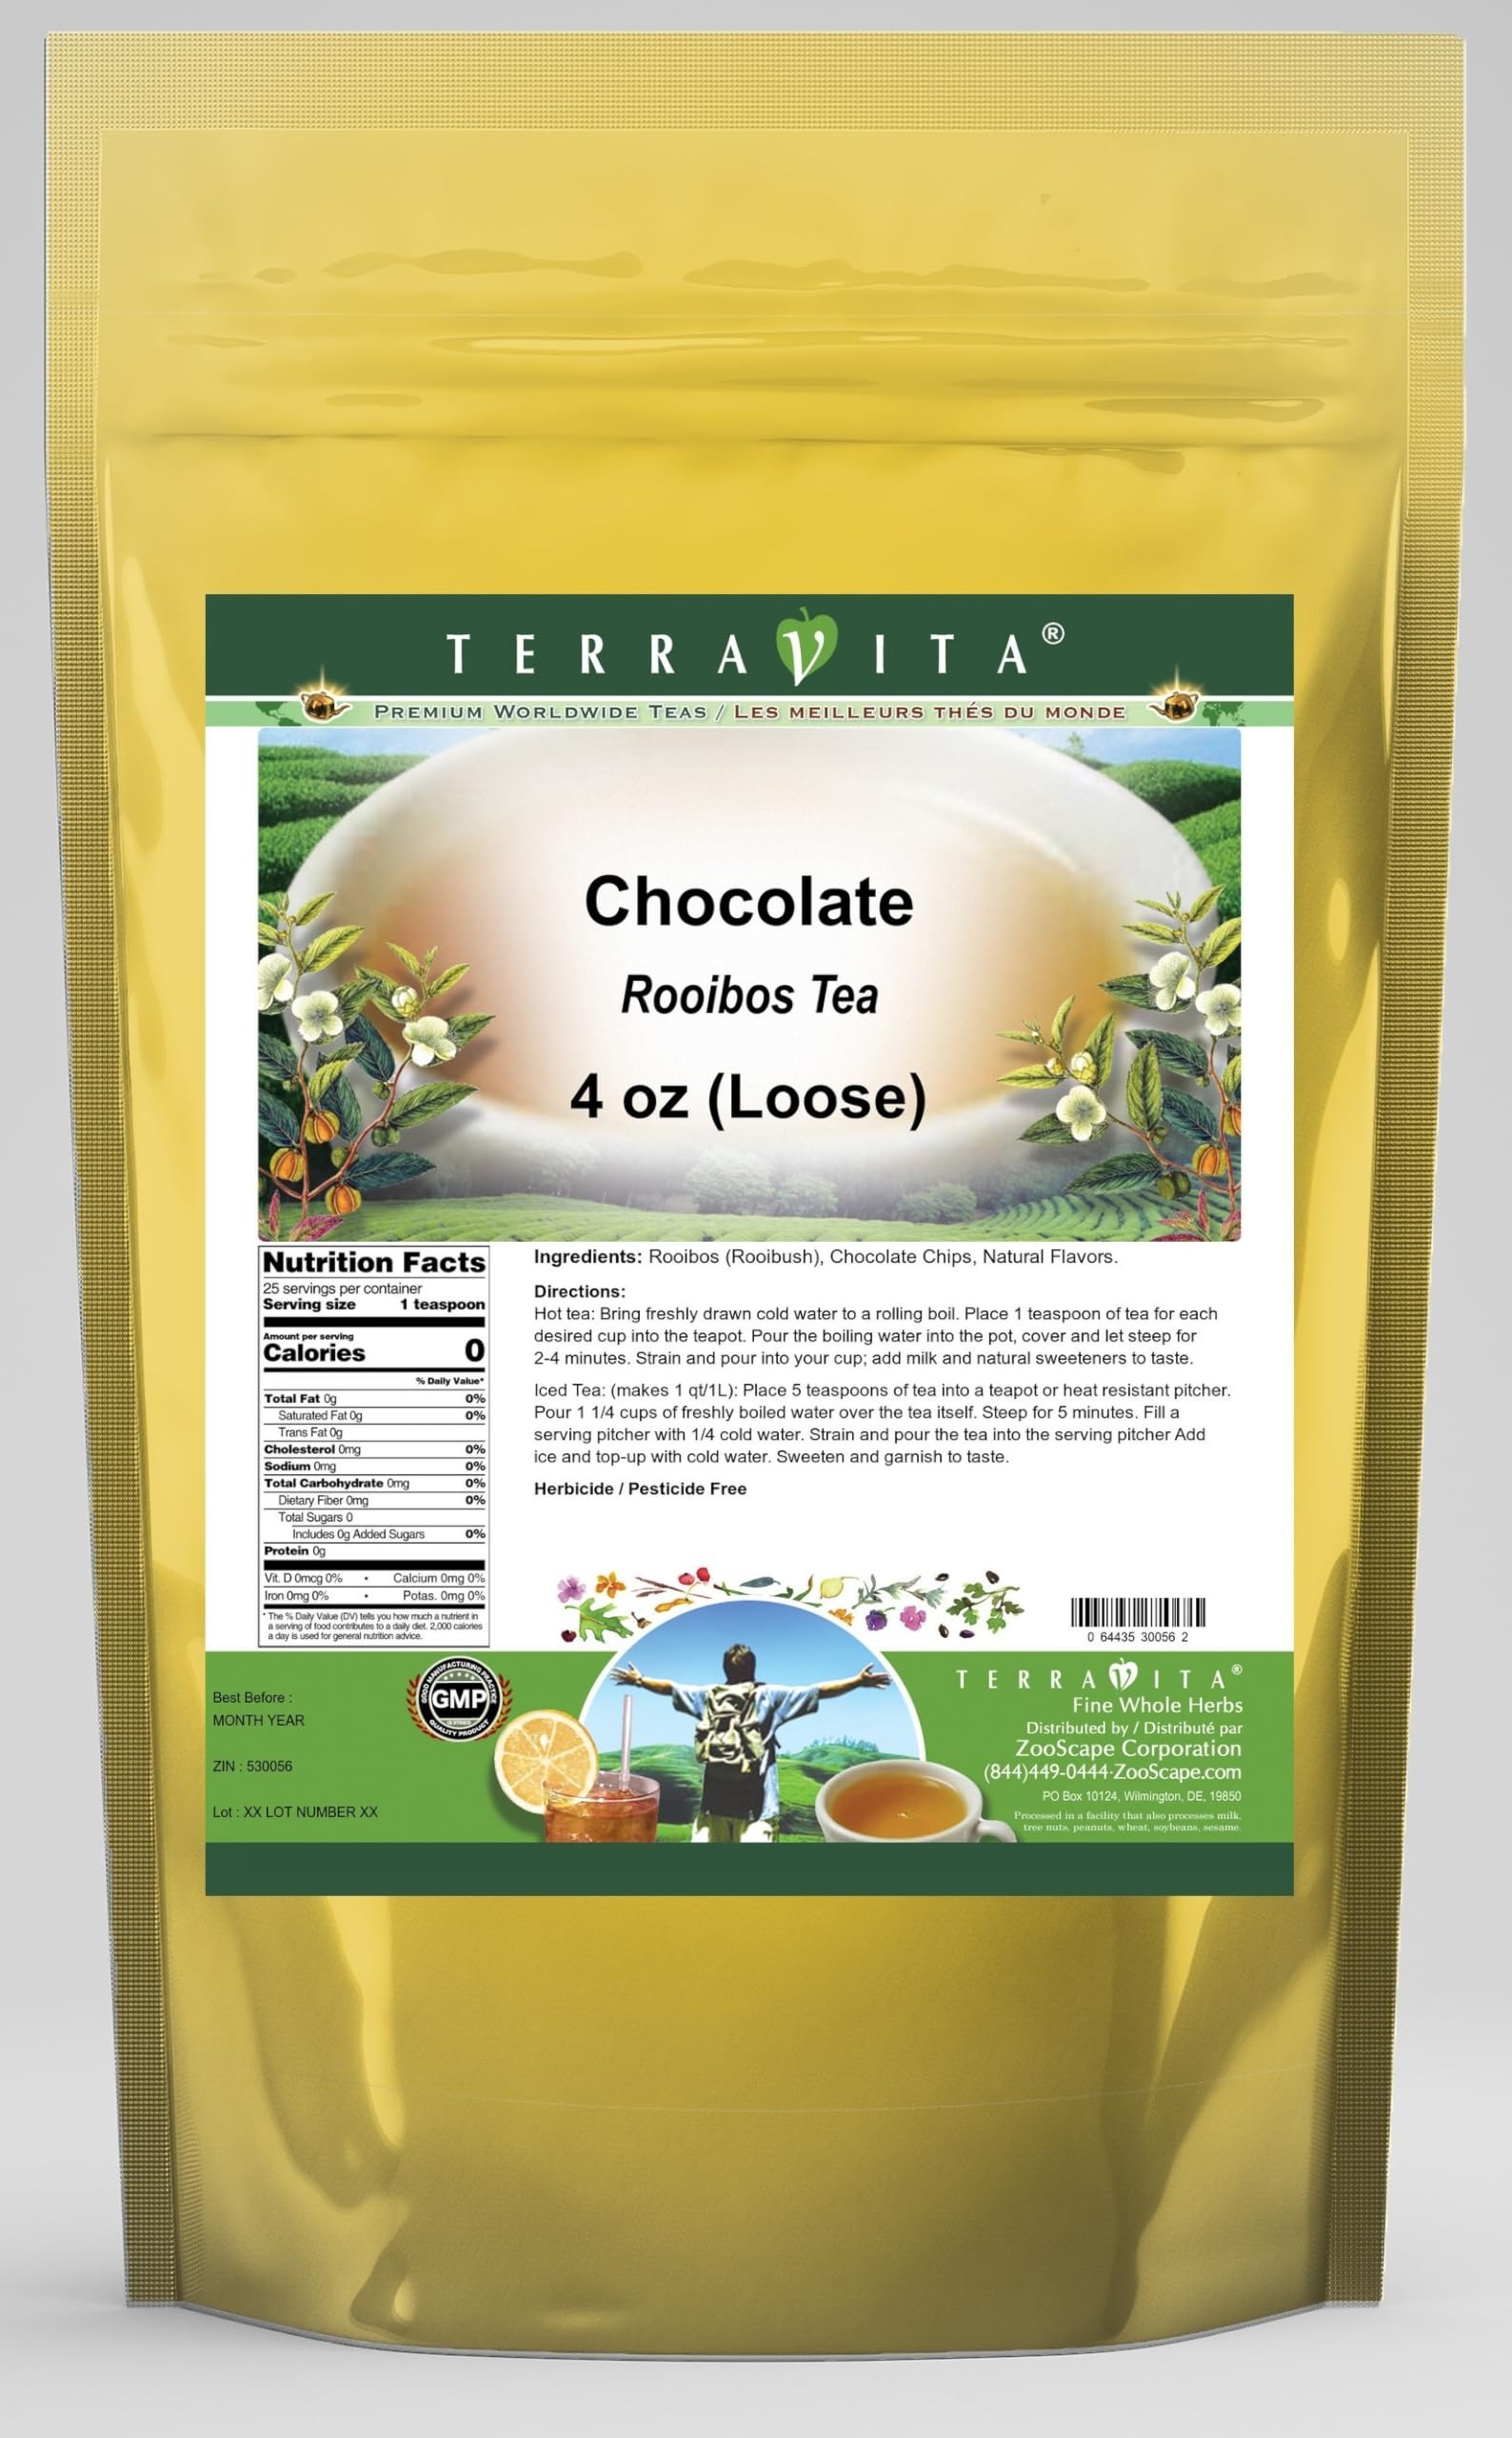
Item Name: Chocolate Rooibos Tea (Loose) (4 oz, ZIN: 530056) - 2 Pack
Bullet Point 1: Our Chocolate Rooibos Tea is a delightful flavored Rooibos tea you will enjoy anytime! - Ingredients: Rooibos tea, Chocolate Chips and natural chocolate flavor.
Bullet Point 2: No fillers.
Bullet Point 3: Manufacturer: TerraVita
Bullet Point 4: Size: 4 oz
Bullet Point 5: Loose Leaf Rooibos Tea - Packed in a convenient upright pouch!
Product Description: Our Chocolate Rooibos Tea is a delightful flavored Rooibos tea you will enjoy anytime! - Ingredients: Rooibos tea, Chocolate Chips and natural chocolate flavor. - Hot tea brewing method: Bring freshly drawn cold water to a rolling boil. Place 1 teaspoon of tea for each desired cup into the teapot. Pour the boiling water into the pot, cover and let steep for 2-4 minutes. Strain and pour into your cup; add milk and natural sweeteners to taste. - Iced tea brewing method: (to make 1 liter/quart): Place 5 teaspoons of tea into a teapot or heat resistant pitcher. Pour 1 1/4 cups of freshly boiled water over the tea itself. Steep for 5 minutes. Fill a serving pitcher with 1/4 cold water. Strain and pour the tea into the serving pitcher Add ice and top-up with cold water. Sweeten and garnish to taste. - TerraVita is an exclusive line of premium-quality, natural source products that use only the finest, purest and most potent ingredients found around the world. TerraVita is hallmarked by the highest possible standards of purity, potency, stability and freshness. All of our products are prepared with the highest elements of quality control, from raw materials through the entire manufacturing process, up to and including the moment that the bottles or bags are sealed for freshness and shipped out to you. Our highest possible standards are certified by independent laboratories and backed by our personal guarantee. - TerraVita exists to meet and ensure your family's health and wellness without the harmful effects of chemicals and health products. We strive to make all of our products affordable and reliable and are constantly searching the market to maintain our affordability and to look for new ways to serve you and the ones you love. TerraVita has become a trusted household name f
Value: 8.0
Unit: Ounce

Price: 34.5